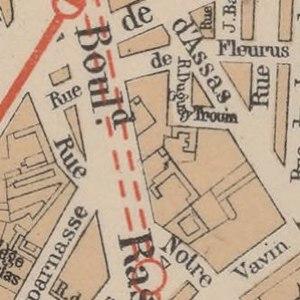
Emplacement de la rue Huysmans juste avant son ouverture. La situation est réalité théorique puisqu'à l'endroit où aboutit la rue, le boulevard n'a pas été bordé d'immeubles autres que ceux qui en font les coins.
La rue Huysmans est une voie du 6ᵉ arrondissement de Paris.